Marty Pattin

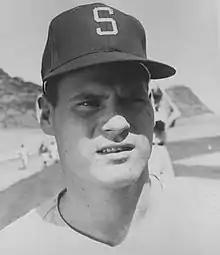
Pattin in 1969

Martin William Pattin (April 6, 1943 – October 3, 2018) was an American professional baseball player who appeared in 475 games in Major League Baseball as a right-handed pitcher. He pitched for the California Angels (1968), Seattle Pilots / Milwaukee Brewers (1969–1971), Boston Red Sox (1972–1973), and the Kansas City Royals (1974–1980). During a 13-year MLB career, Pattin compiled 114 wins, 1,179 strikeouts, and a 3.62 earned run average (ERA).